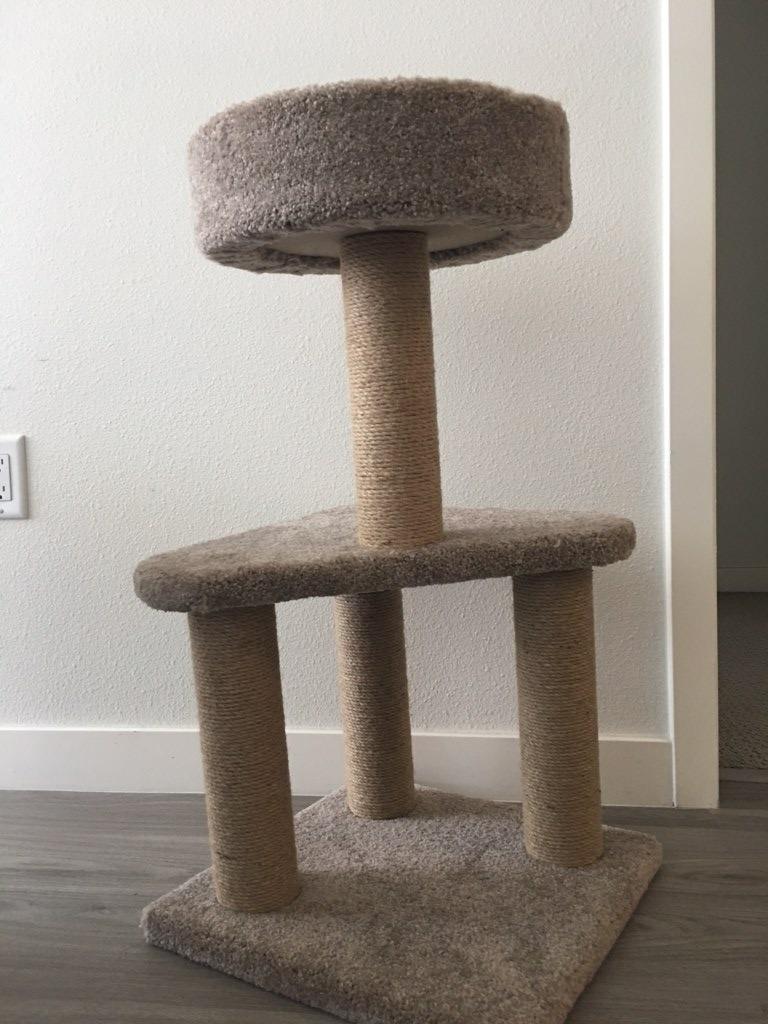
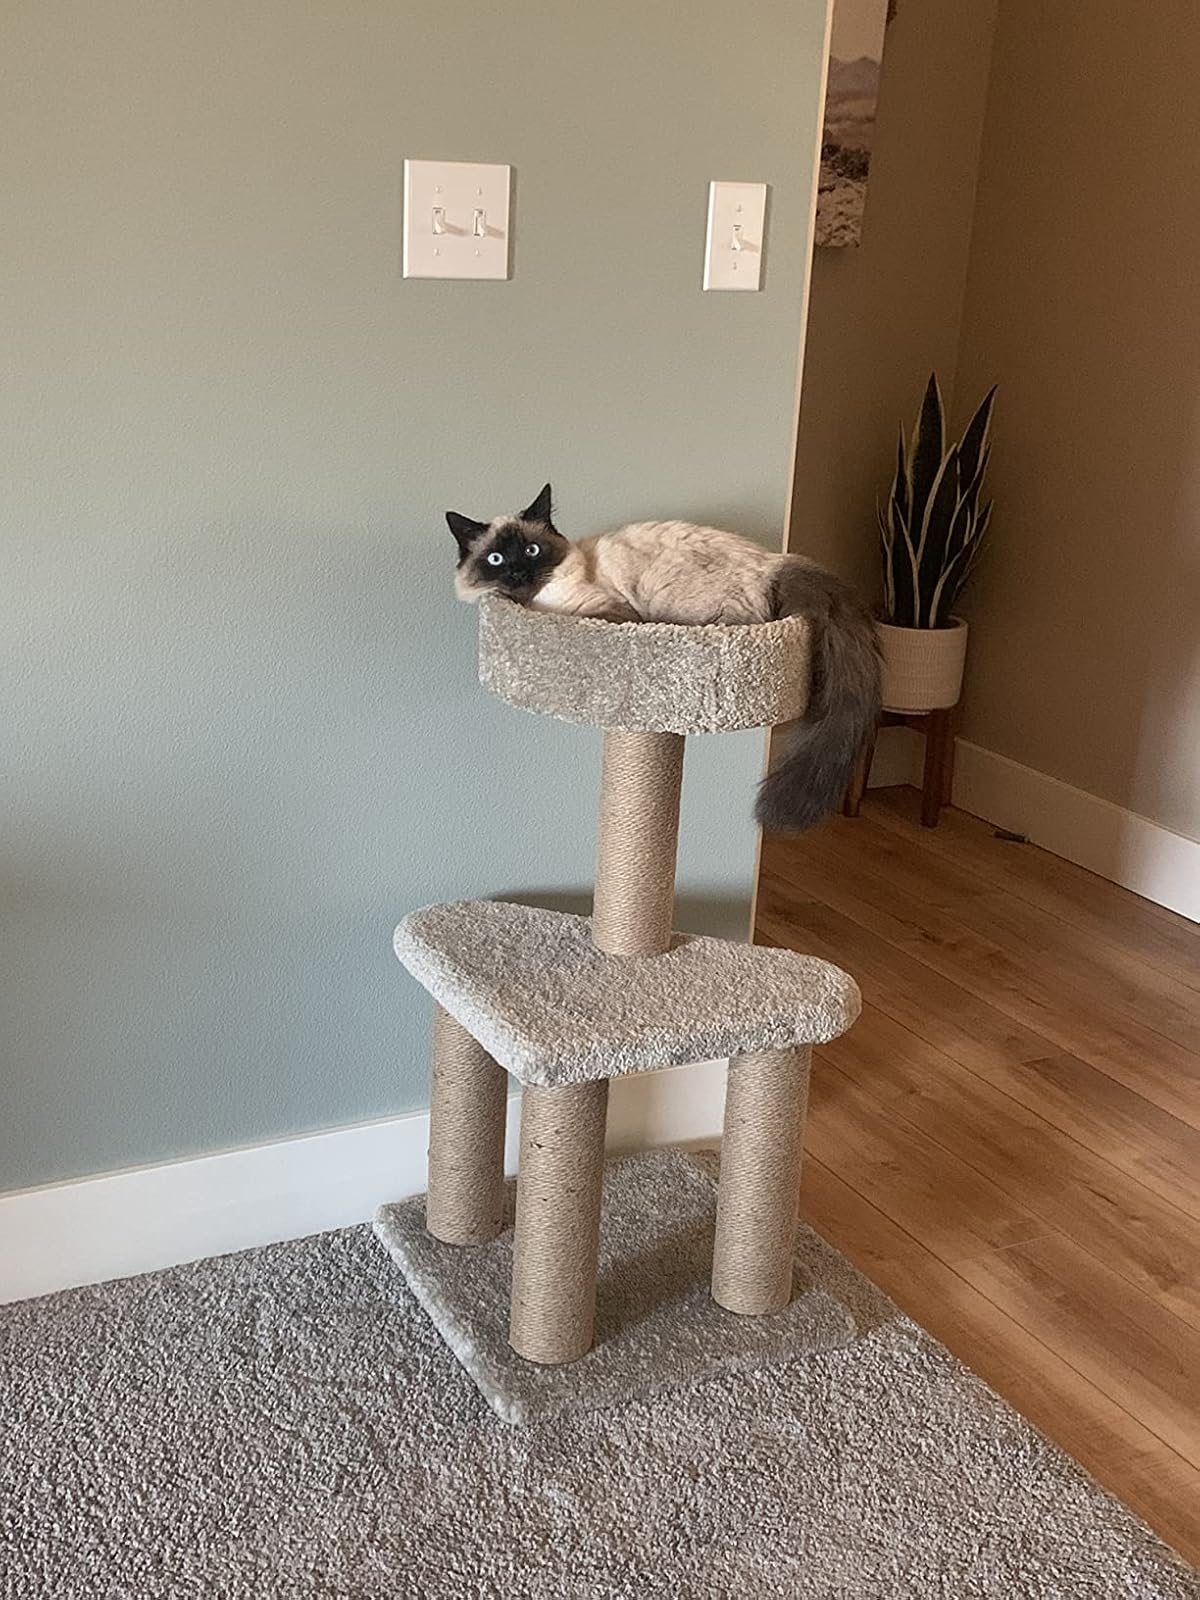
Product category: items_cat tree
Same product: yes